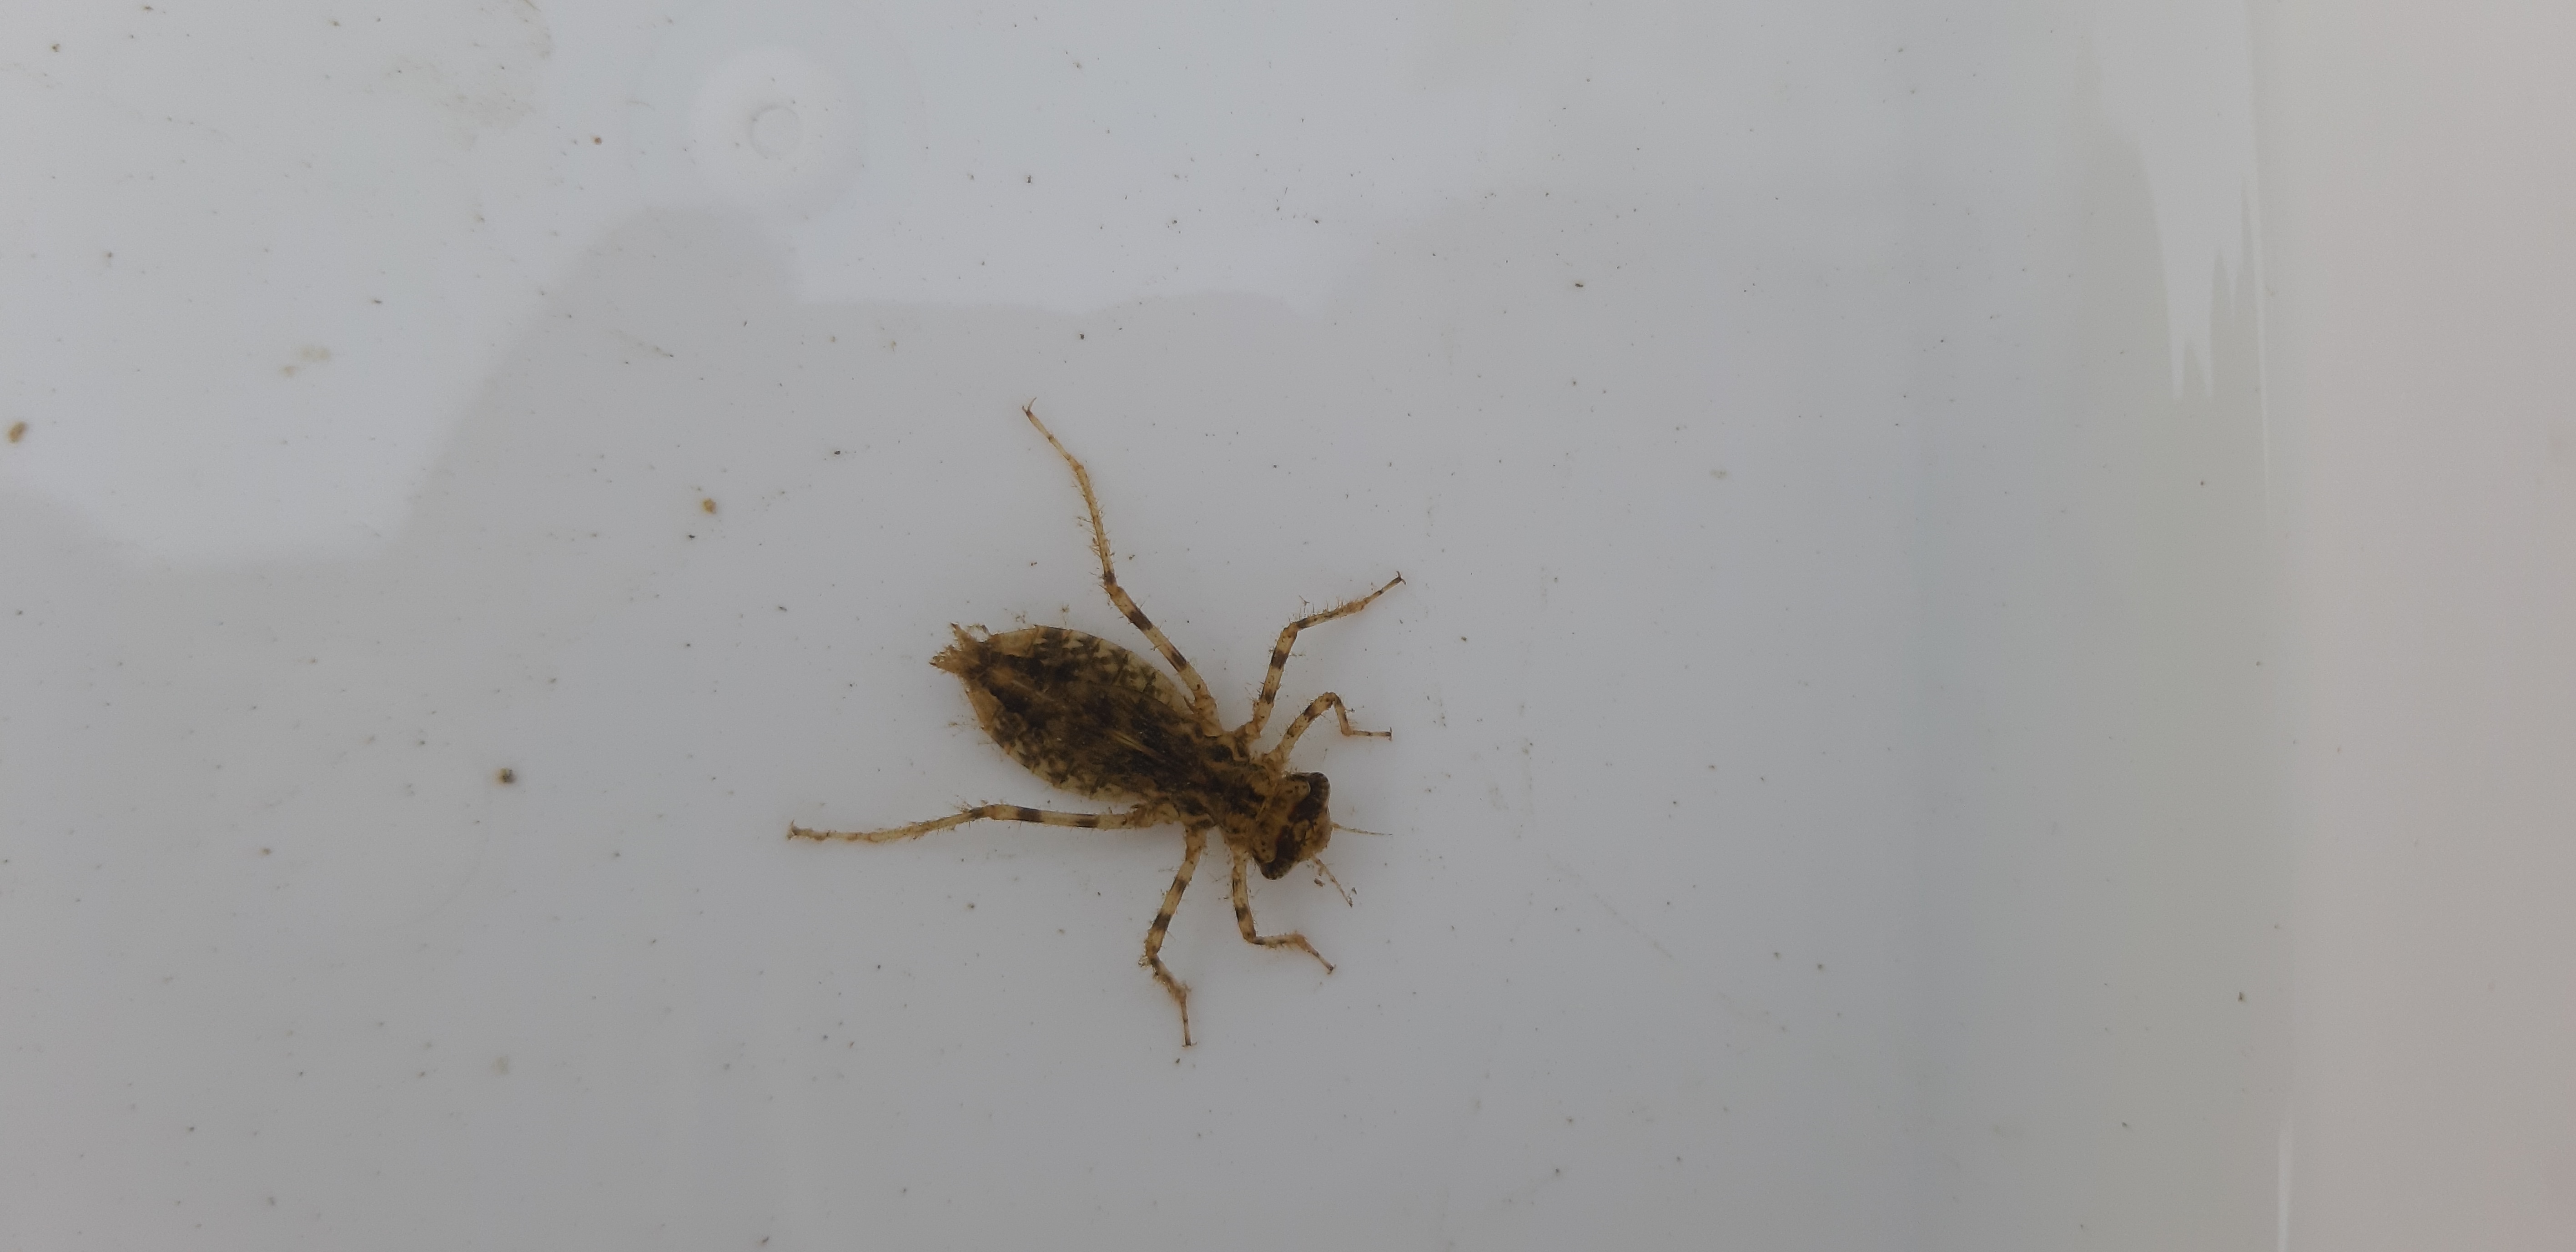
Macroinvertebrate group: dragonflies